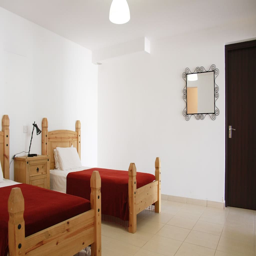
want some privacy , this twin bedroom is lower level of the house .